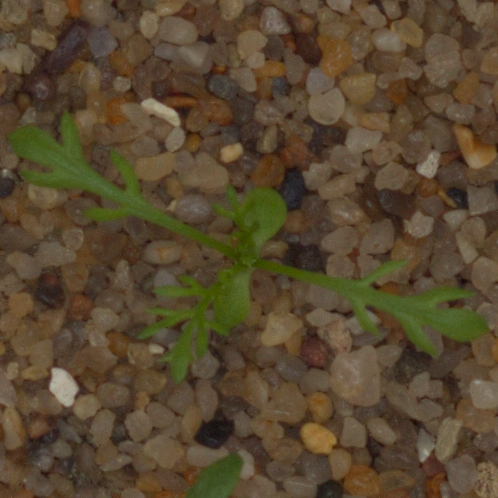
Label: scentless_mayweed